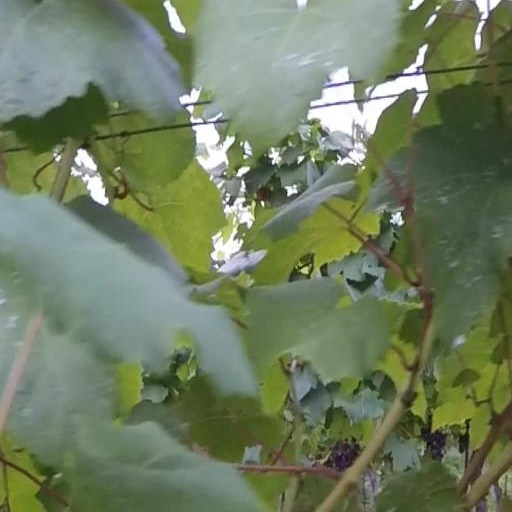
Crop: grape